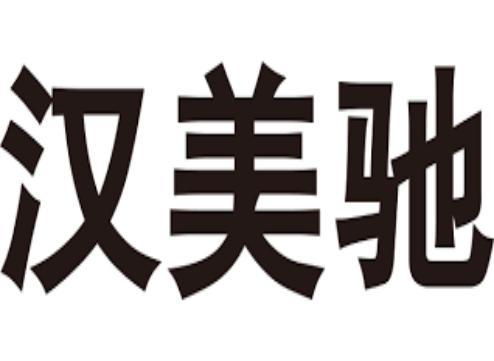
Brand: mylch
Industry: Transportation